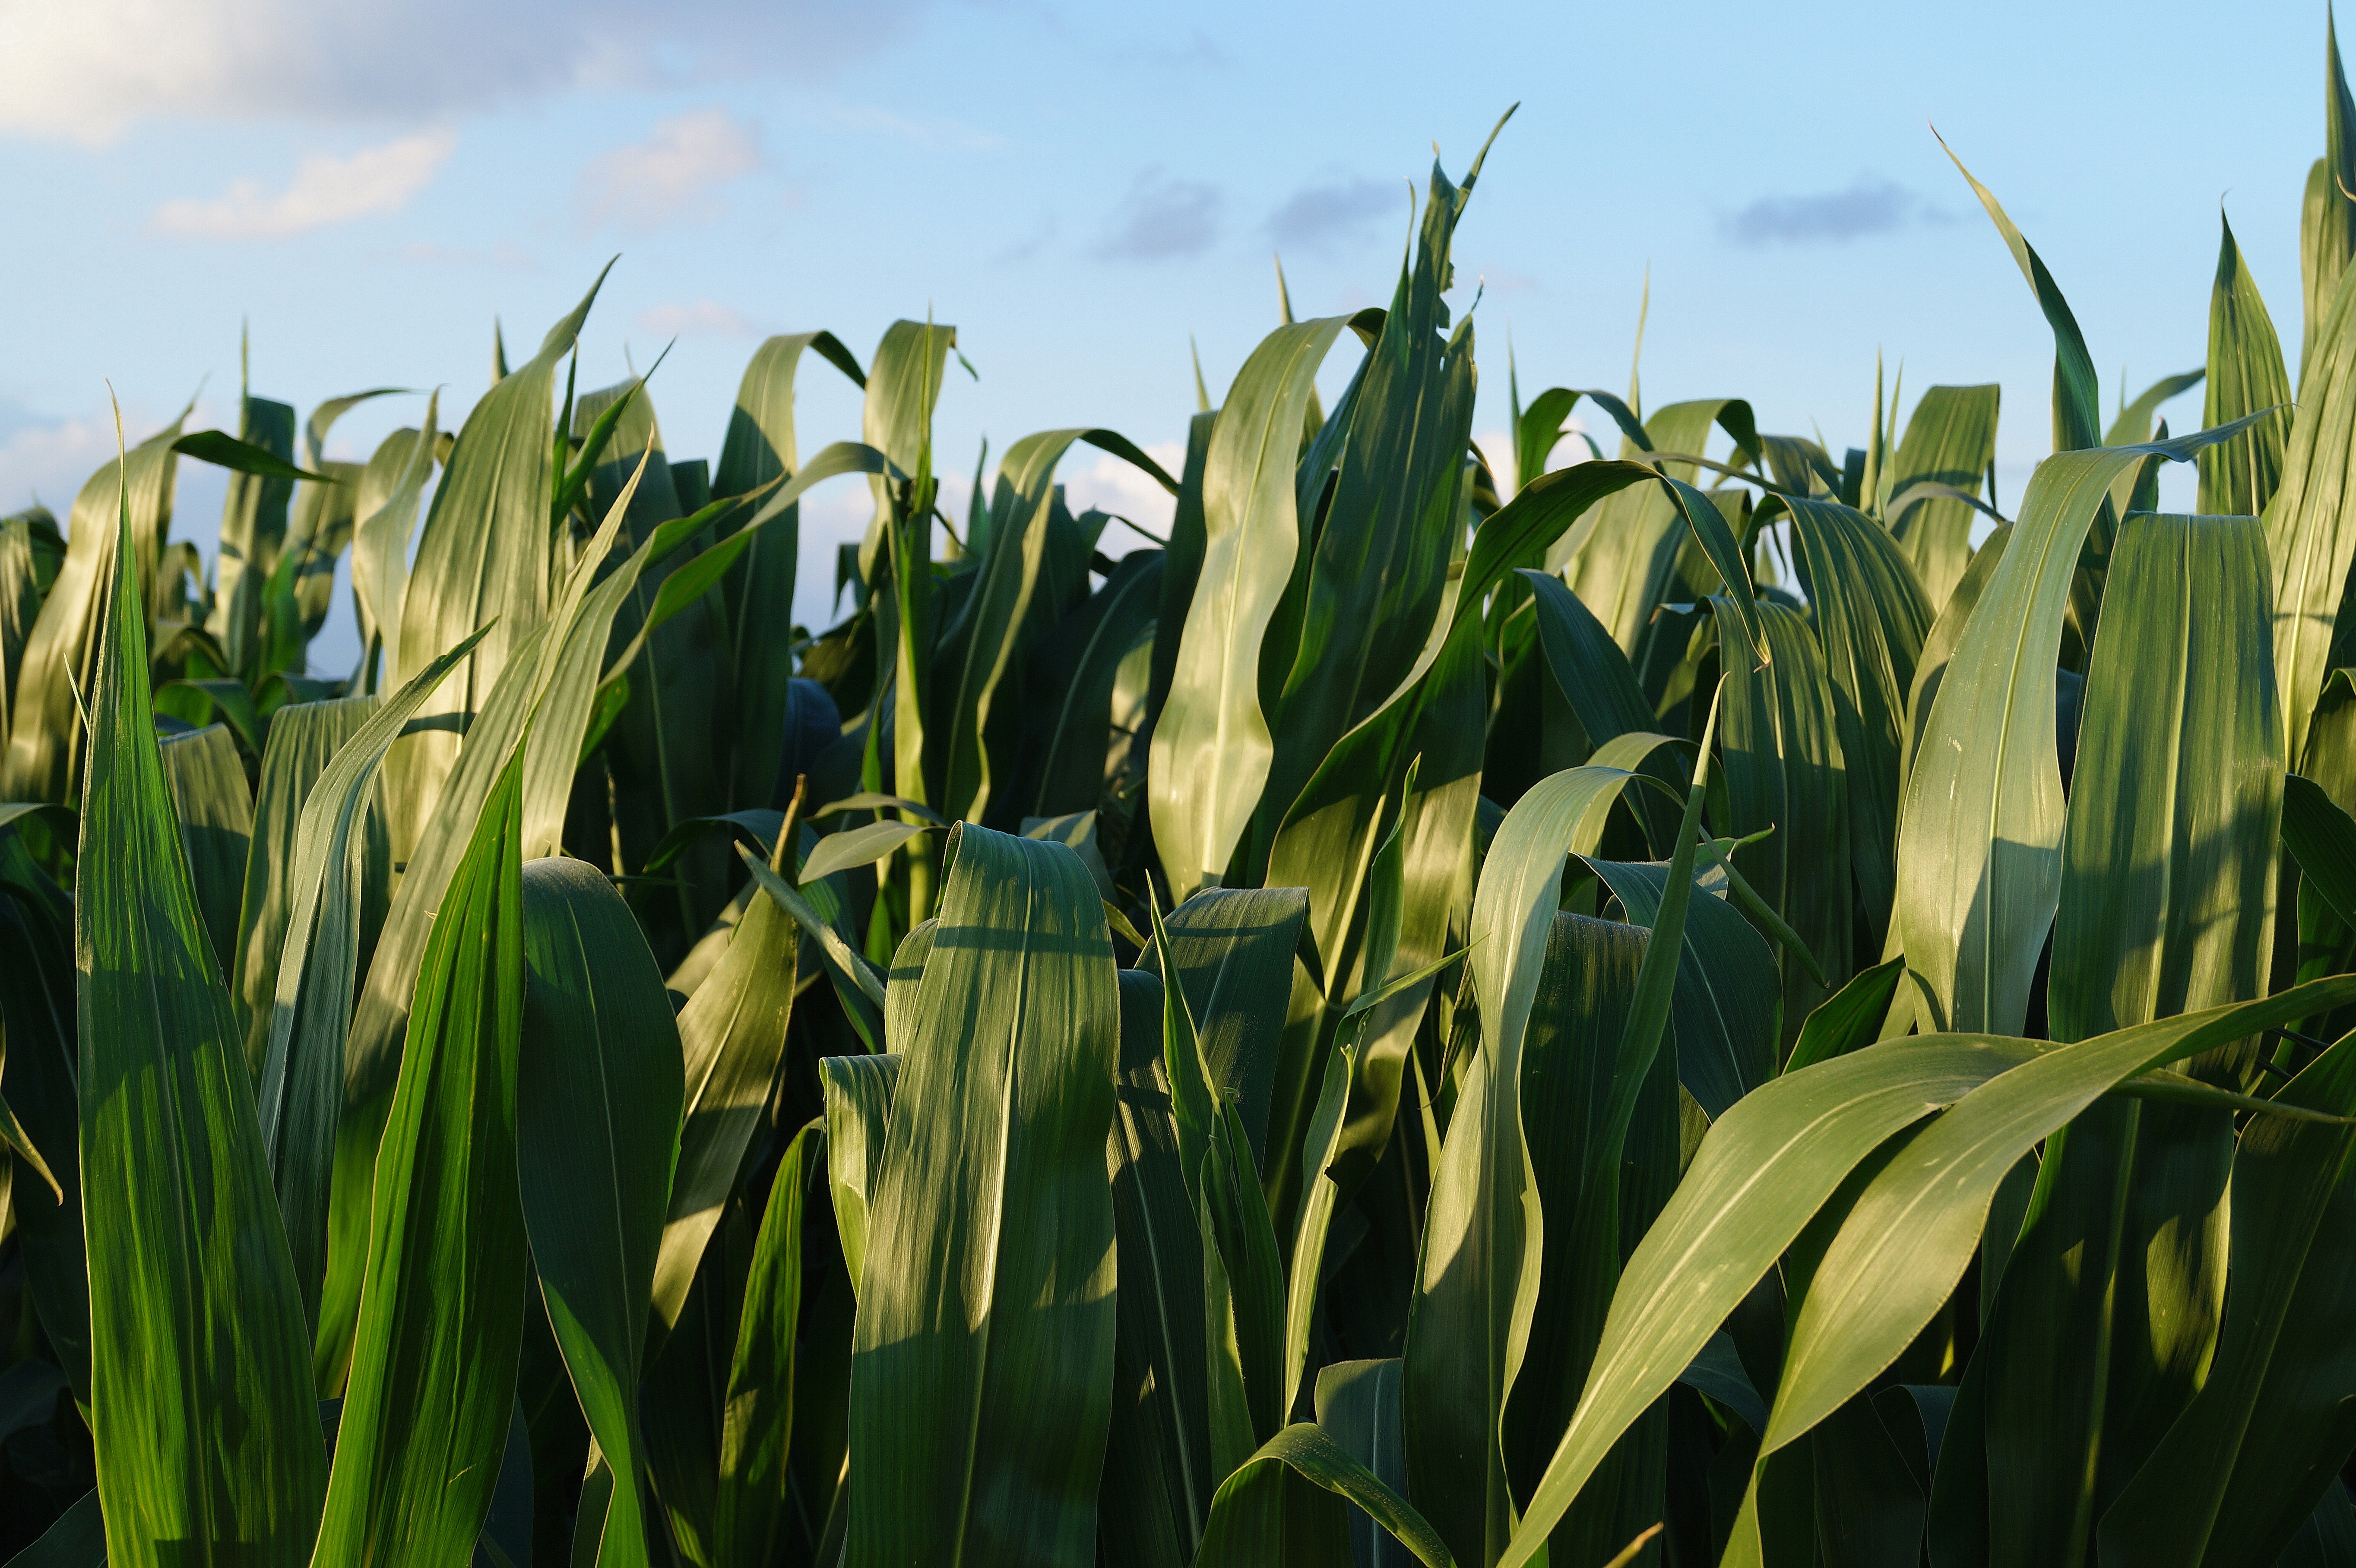
nature, grass, plant, sky, field, prairie, flower, food, green, crop, corn, agriculture, leaves, cornfield, maize, paddy field, corn leaves, corn plants, commodity, grass family, phragmites, food grain